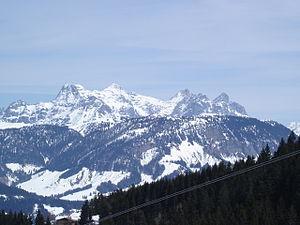
Les massifs de Lofer et Leogang sont deux massifs contigus des Préalpes orientales septentrionales. Ils s'élèvent entre les États fédérés du Tyrol et de Salzbourg en Autriche. Leur nom provient de deux municipalités, Lofer et Leogang, respectivement au nord et au sud.